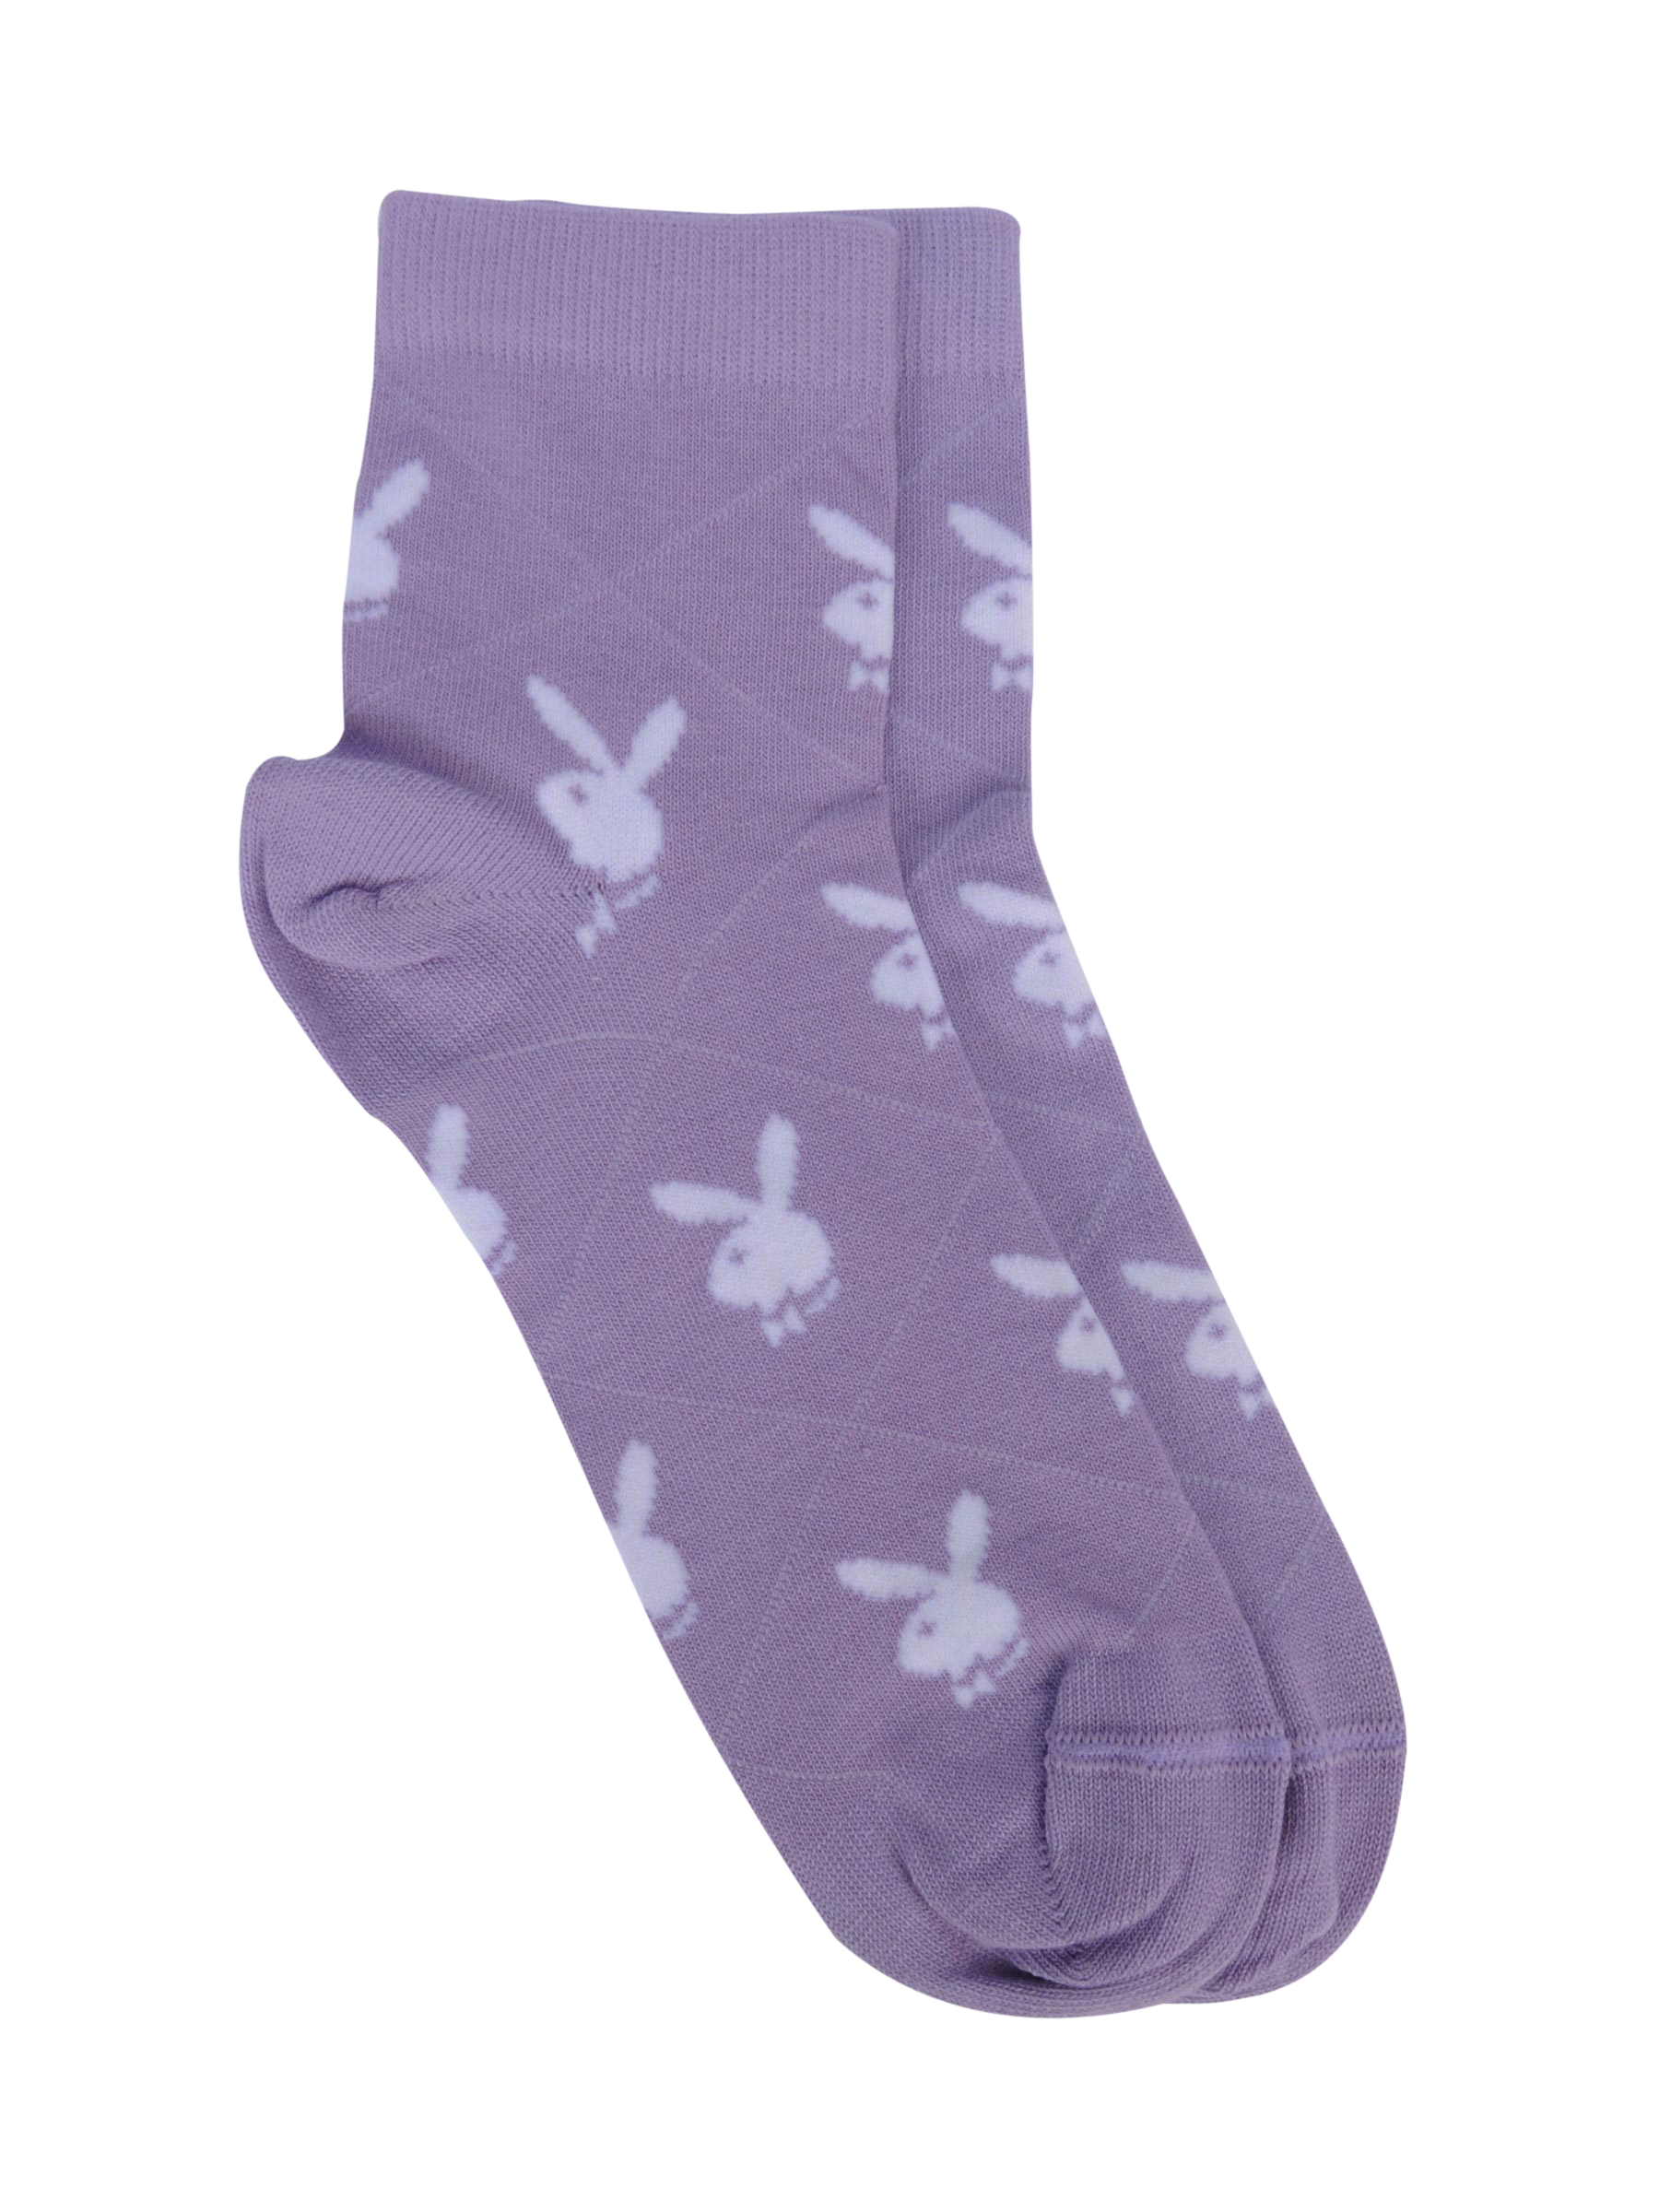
Playboy Women Playmate Lavender Ankle Socks
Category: Accessories / Socks / Socks
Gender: Women
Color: Lavender
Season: Summer 2017
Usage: Casual